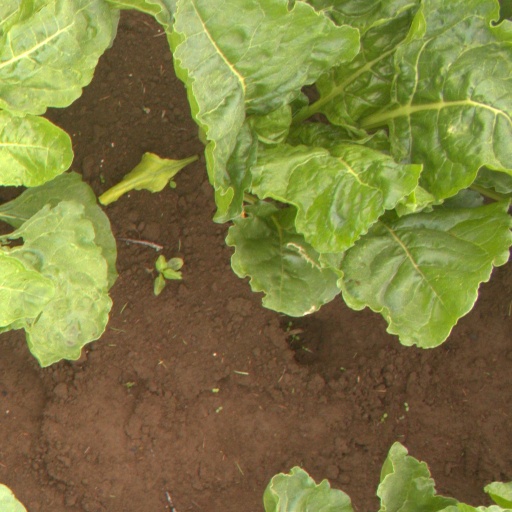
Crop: sugar beet